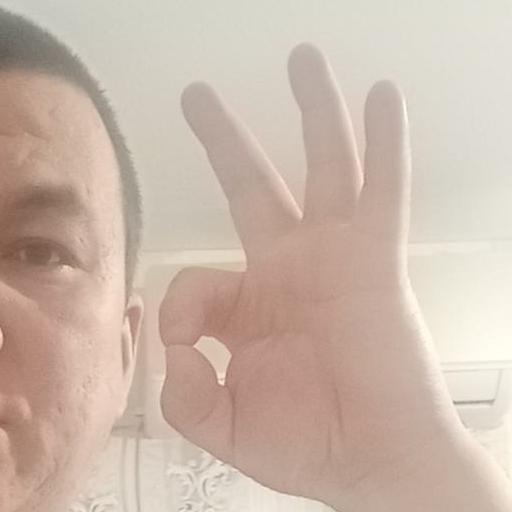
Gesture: ok